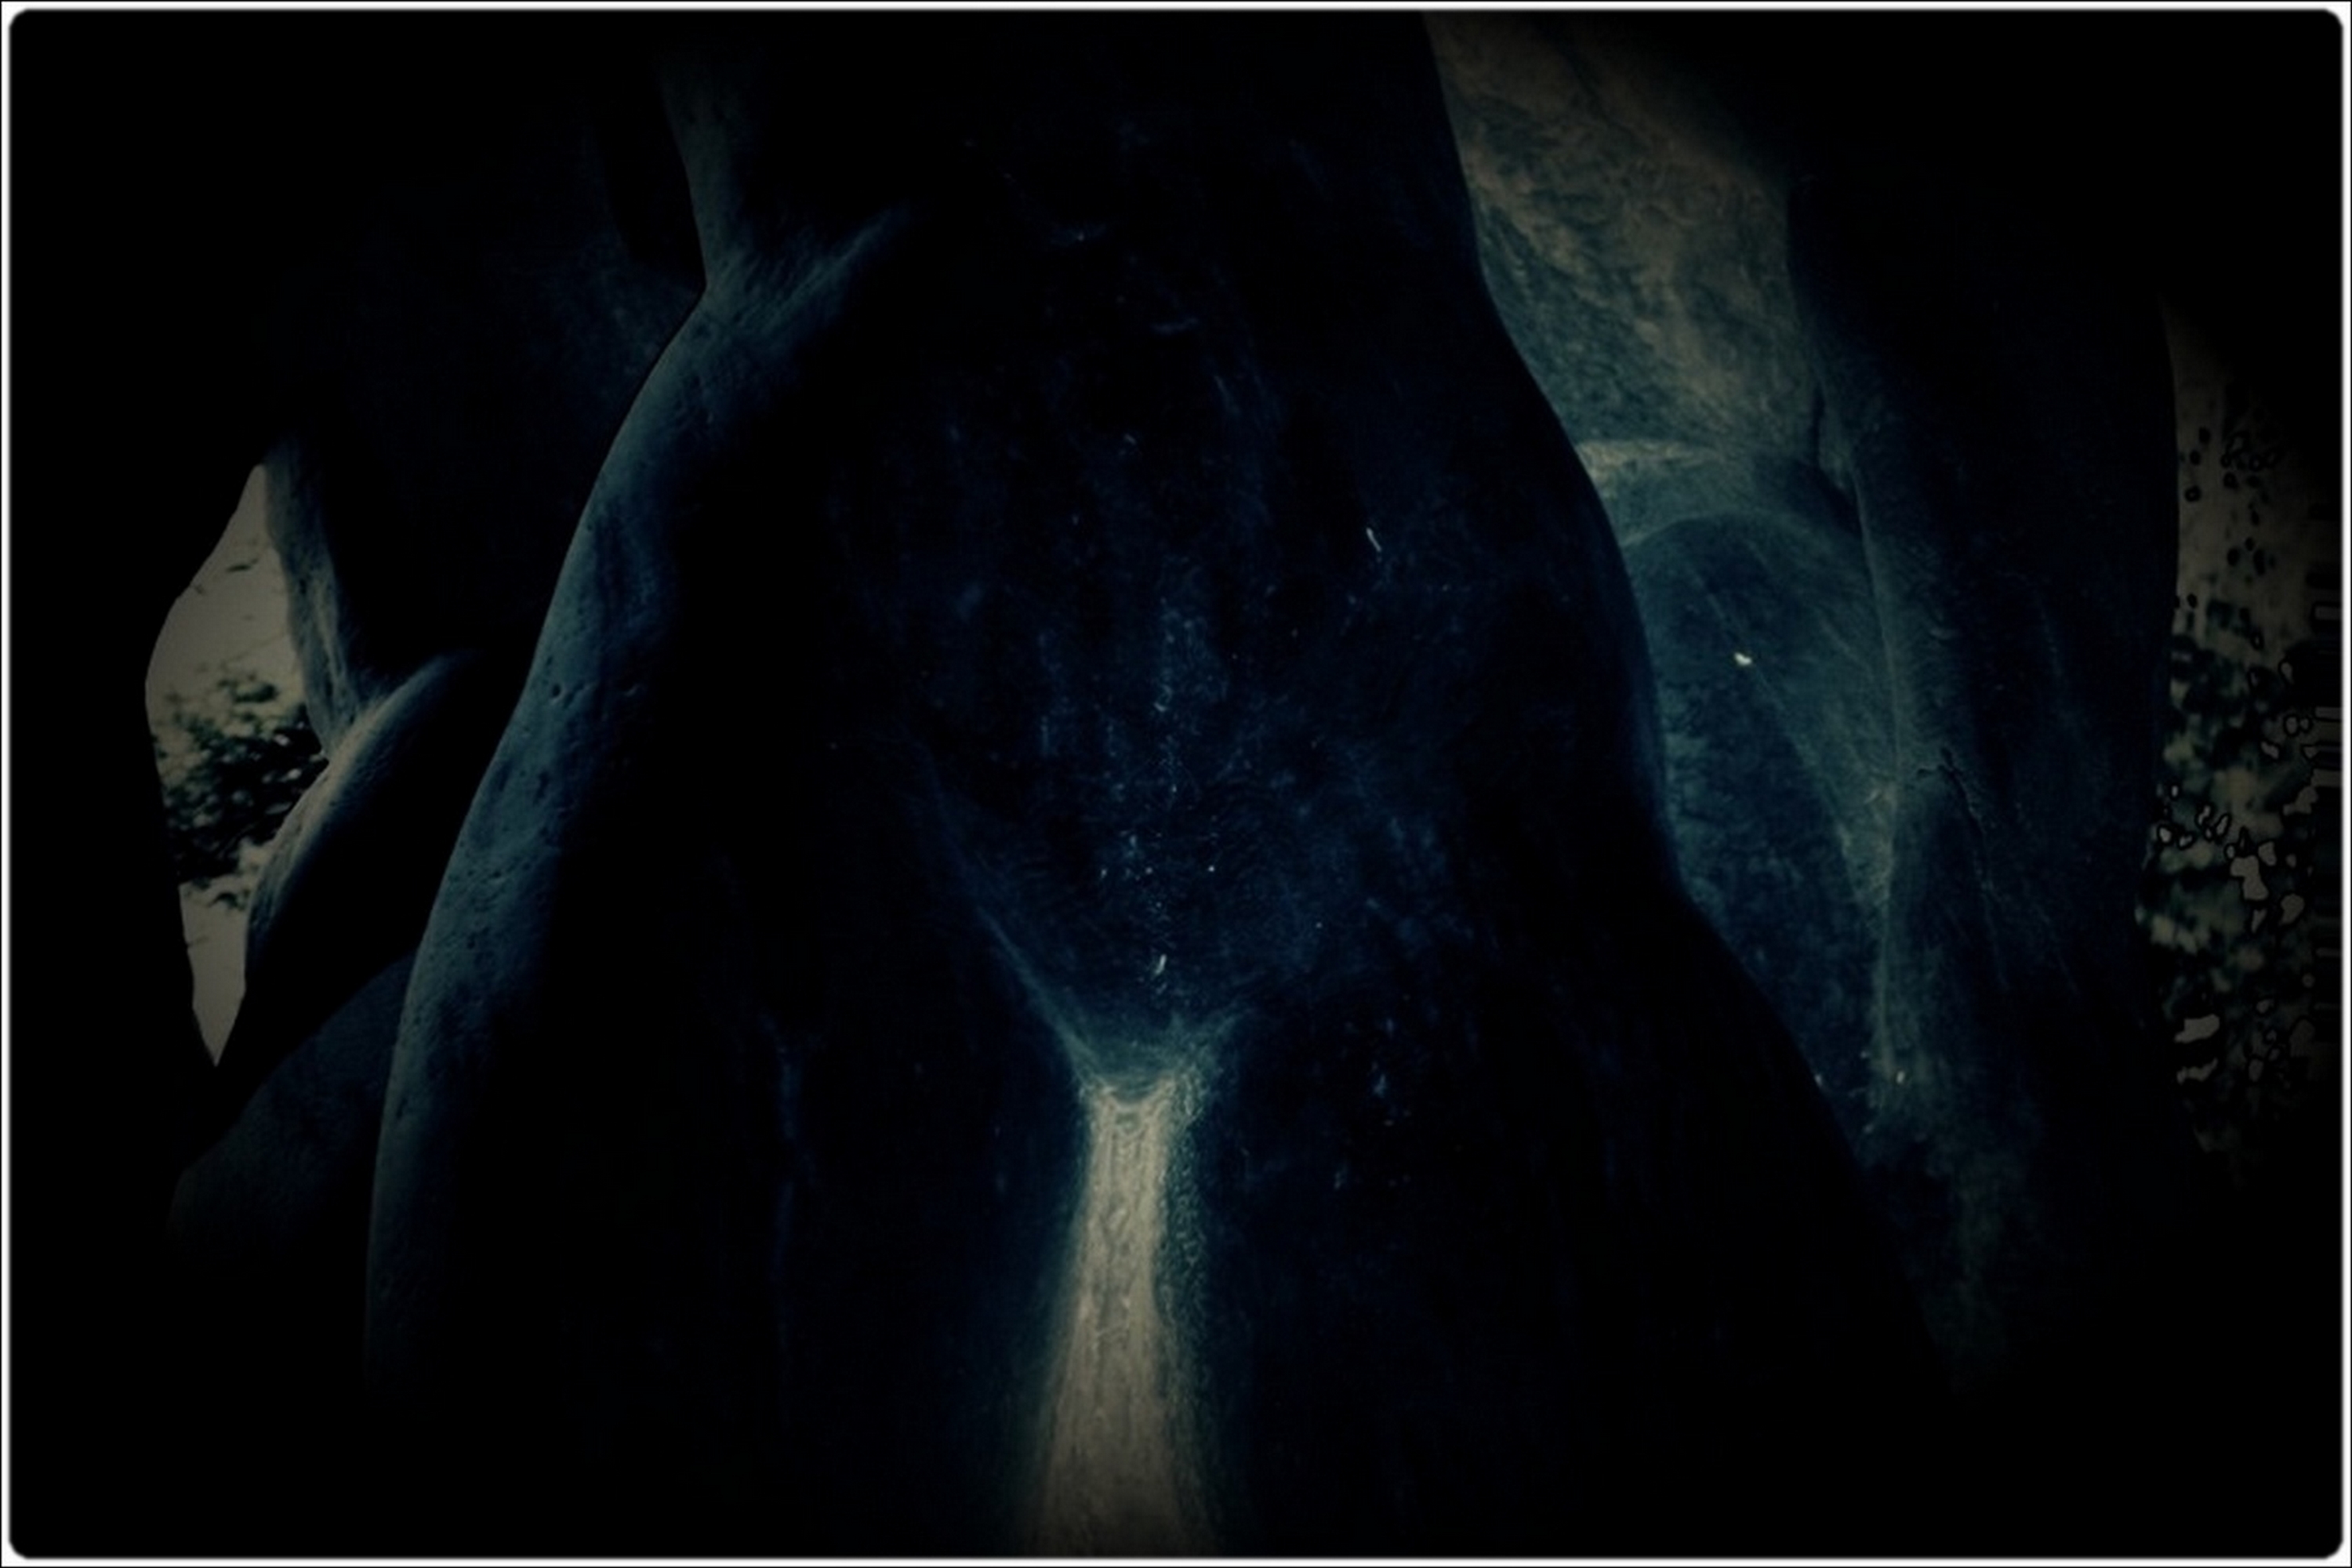
photograph, black, darkness, joint, organism, photography, art, stock photography, 3d modeling, neck, monochrome photography, fiction, black and white, visual arts, space, still life photography, screenshot, symmetry, medical